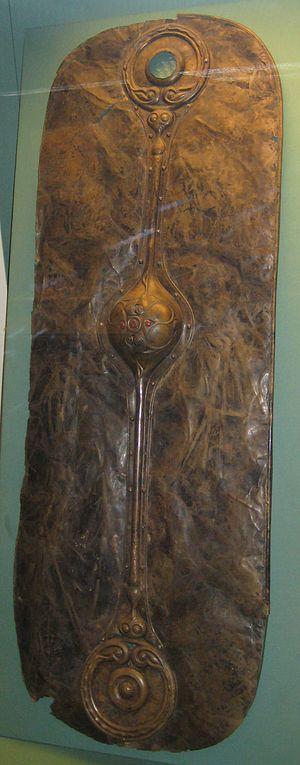
Le bouclier est l'arme défensive la plus ancienne et destinée à parer une attaque. Il est connu au moins depuis l'époque sumérienne et sera utilisé en occident jusqu'au XVIIᵉ siècle, quand les armes à feu individuelles se généraliseront, rendant celui-ci obsolète.